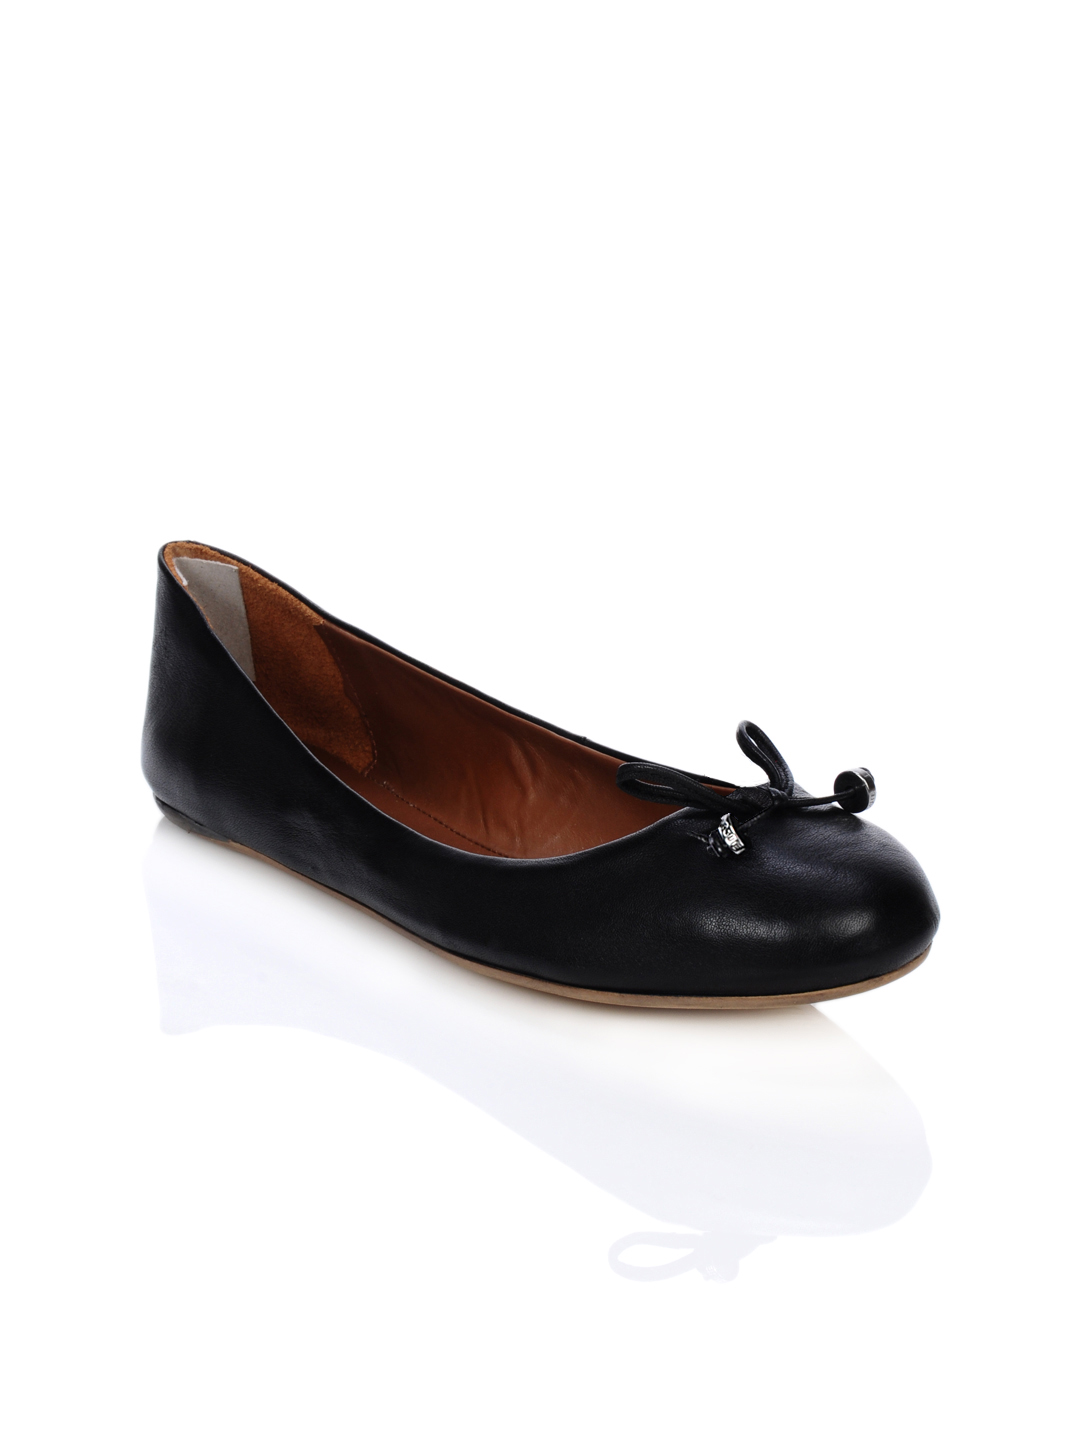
Enroute Women Black Shoes
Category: Footwear / Shoes / Flats
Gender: Women
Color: Black
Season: Summer 2012
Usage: Casual